Myung Se-bin

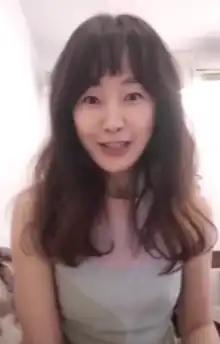
Myung in 2018

Myung Se-bin (born April 10, 1975) is a South Korean actress from the Seochok Myeong clan. She is best known for her television dramas "Purity" (1998), "Paper Crane" (1998), "Into the Sun" (2003), "Three Sisters" (2010) and "Doctor Cha" (2023).